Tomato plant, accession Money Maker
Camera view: horizontal (90 deg, fisheye); turntable rotation: 270 degrees
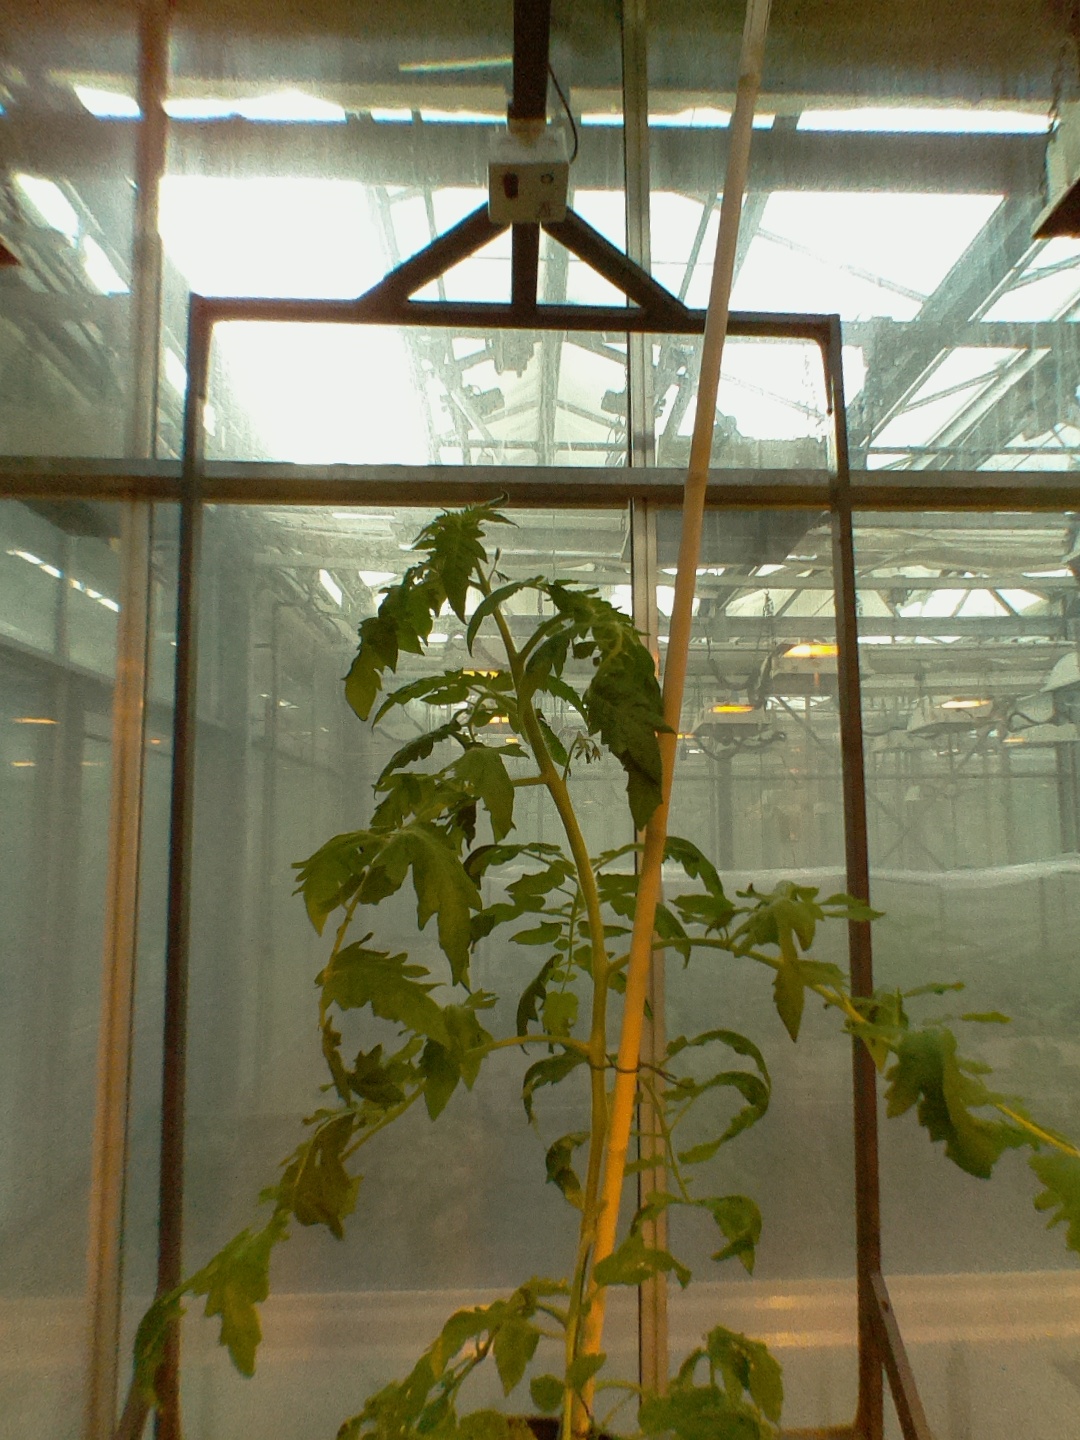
BBCH growth stage 64: 40%-50% of flowers open